Adèle Geras

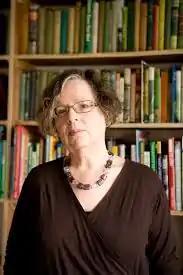
An English writer for young children, teens and adults

Adèle Daphne Geras (née Weston; born 15 March 1944) is an English writer for young children, teens and adults.